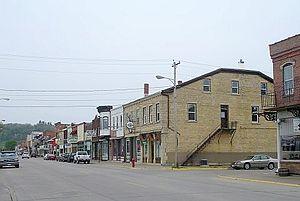
Bellevue est une ville du comté de Jackson dans l’Iowa, aux États-Unis.